Bacong

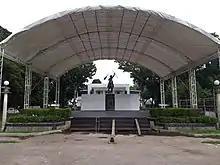
Statue of Pantaleon "Leon Kilat" Villegas at Bacong Town Plaza

Bacong was founded 1801 as a coastal settlement. It is the Province's first town south of the Capital. The famed Church of San Agustin de Hippo and its monastery's construction was started in 1866 by Fray Leandro Arrúe Agudo. two years after he became the town's parish priest in 1864 as part of the Augustinian Recollects missionary work. The monastery now serves a retreat house. The stone churchhouse boasts the Province's tallest belfry and oldest main altar, adorned with gold-leafing and painted friezes. Its choir holds a pipe organ from Zaragoza, Spain, installed in 1898 shortly before the revolution against Spain broke out in Negros Oriental. The only other pipe organ of similar provenance is found in Bohol. With its reasonably well-preserved complex including churchyard and convent (ca 1850), the San Agustin of Hippo Church in Bacong is one of the 26 colonial churches all over the country selected for restoration by the National Commission for Culture and the Arts.